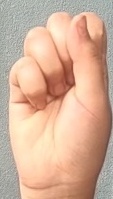
ASL sign: S